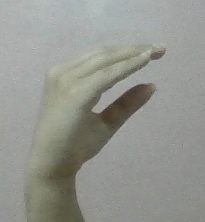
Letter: jeem